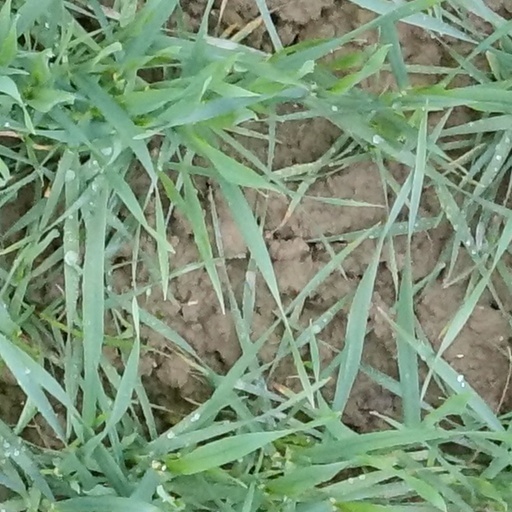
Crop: wheat